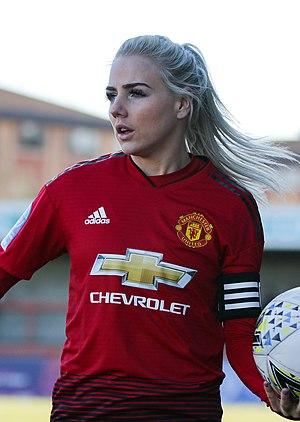
Alex Greenwood, née le 7 septembre 1993 à Liverpool, est une footballeuse internationale anglaise évoluant au poste de latéral gauche avec l'Olympique lyonnais depuis 2019. Elle commence sa carrière dans son club formateur Everton FC de 2010 à 2014 avant de rejoindre Notts County, Liverpool FC puis Manchester United.